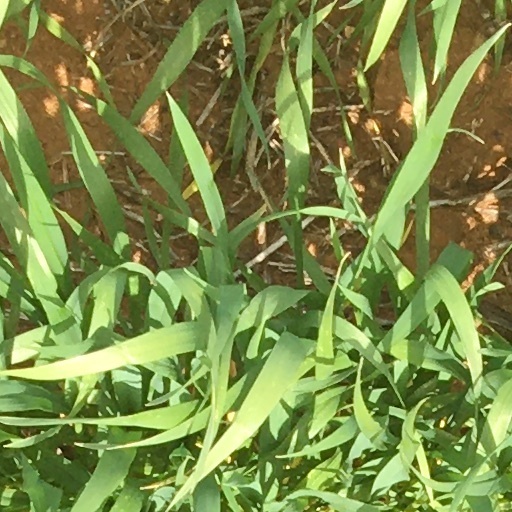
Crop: wheat